Andrea Ranocchia

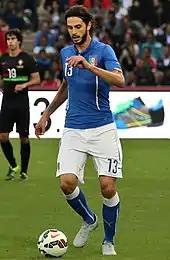
Ranocchia playing for Italy in 2015

On 21 August 2007, he made his debut with the Italy U21 squad in a friendly match against France, replacing Fabiano Santacroce. He took part at the 2009 U-21 Championship, where the Italy under-21 side reached the semi-finals, only to be defeated by eventual champions Germany.